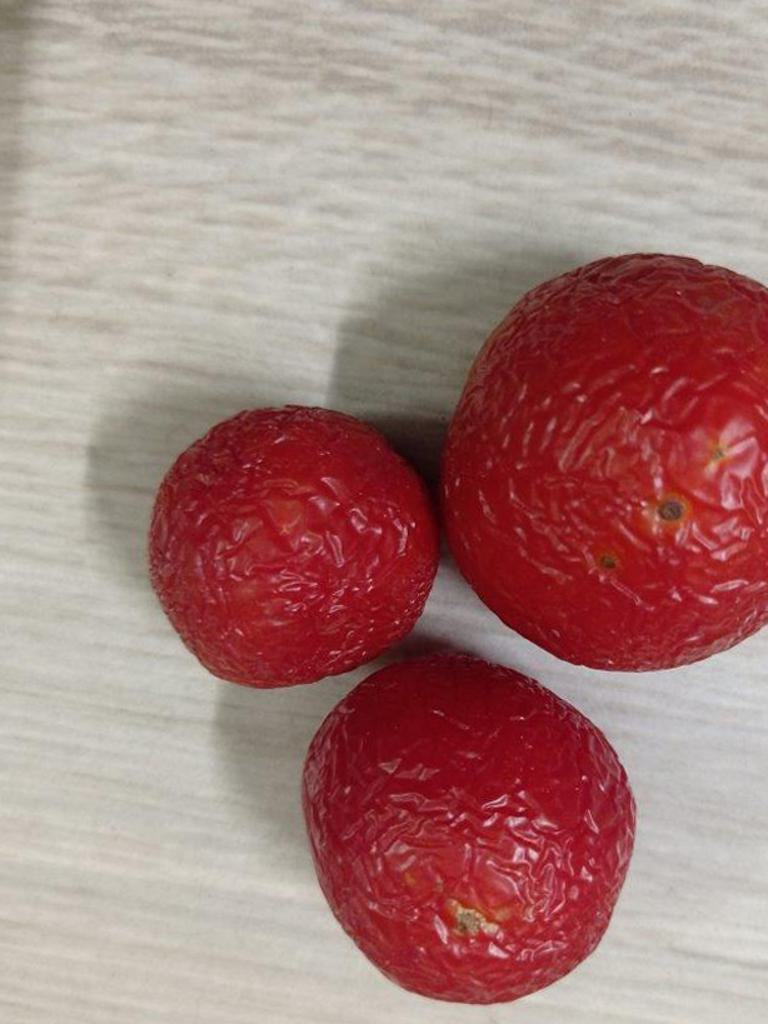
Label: Rotten